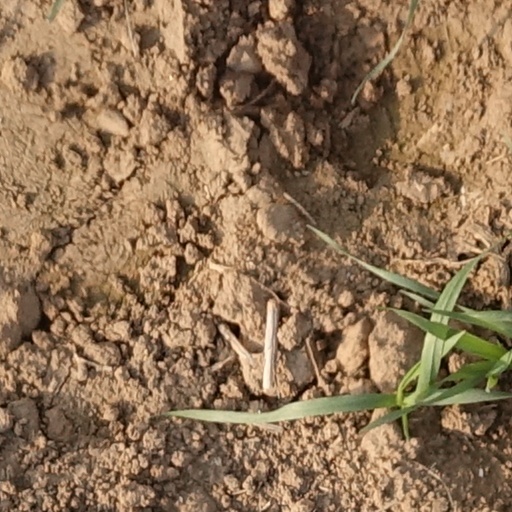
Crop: wheat